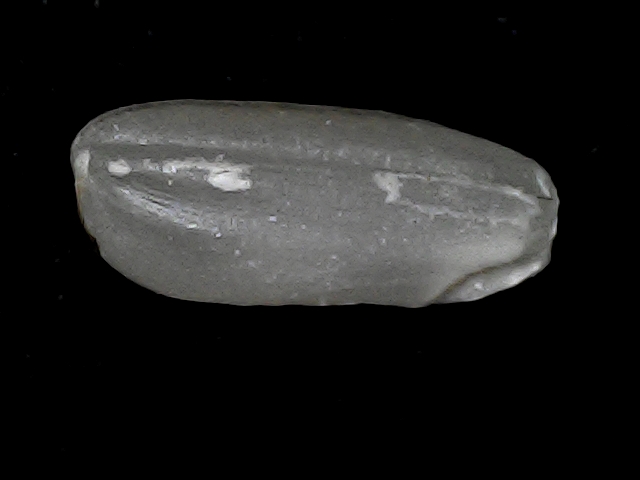
Rice variety: BD79